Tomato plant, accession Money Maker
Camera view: bottom (45 deg); turntable rotation: 210 degrees
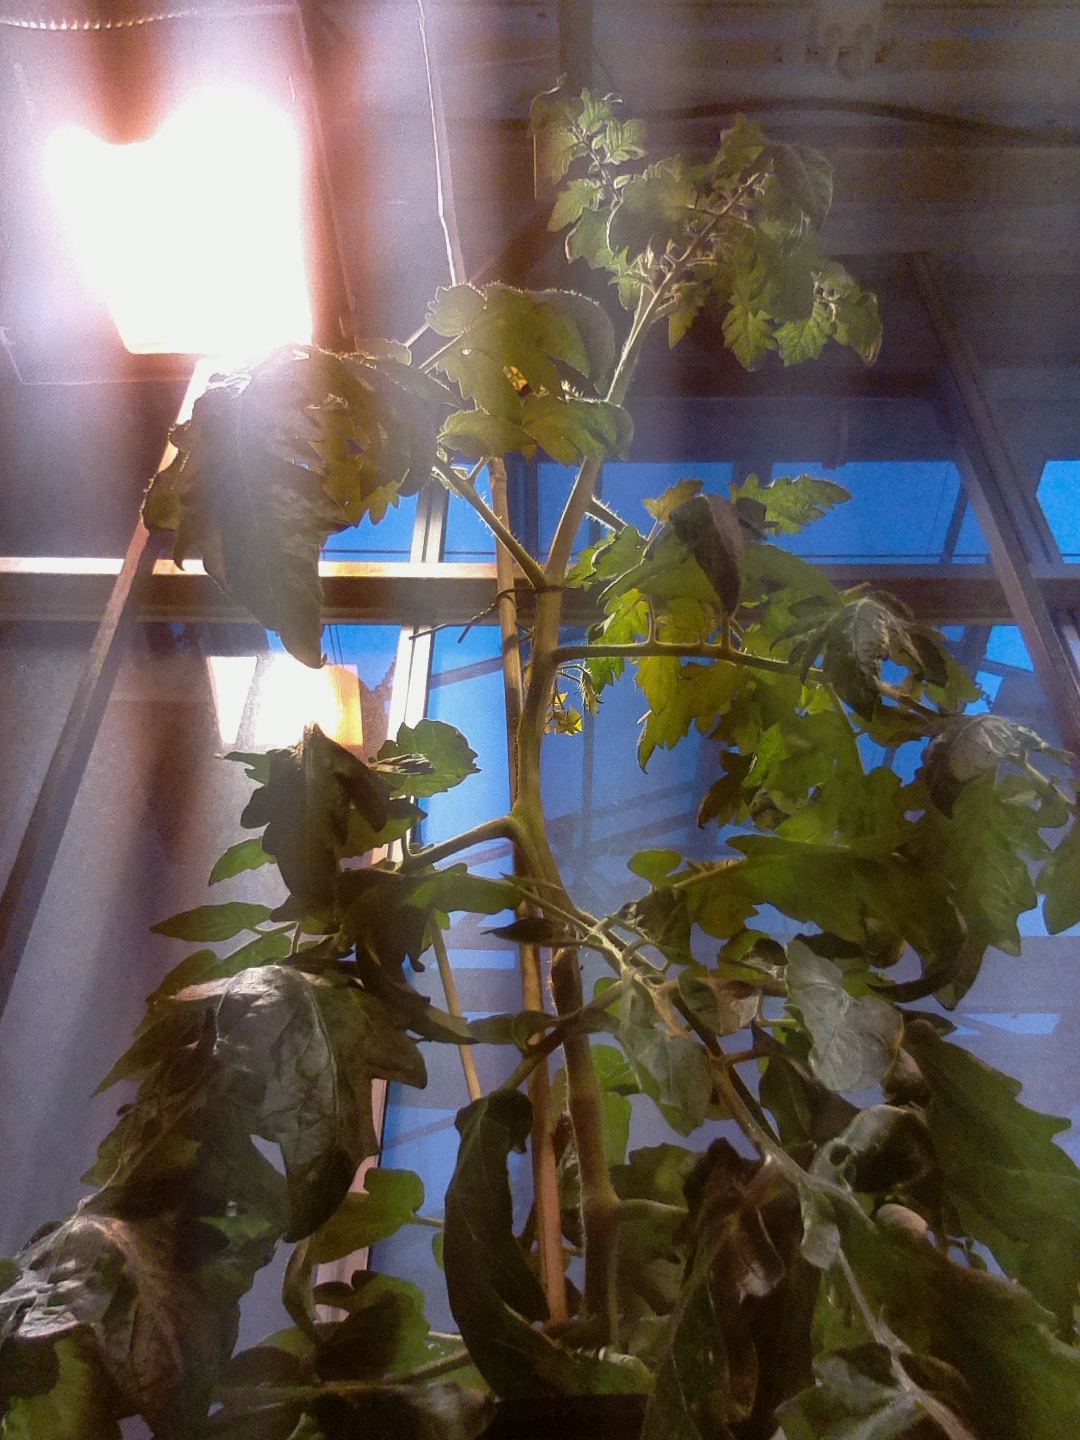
BBCH growth stage 66: Full flowering, 60%-70% of flowers open, more petals falling